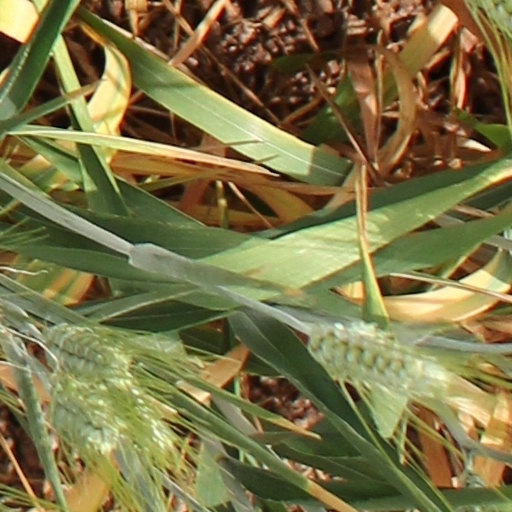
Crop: wheat